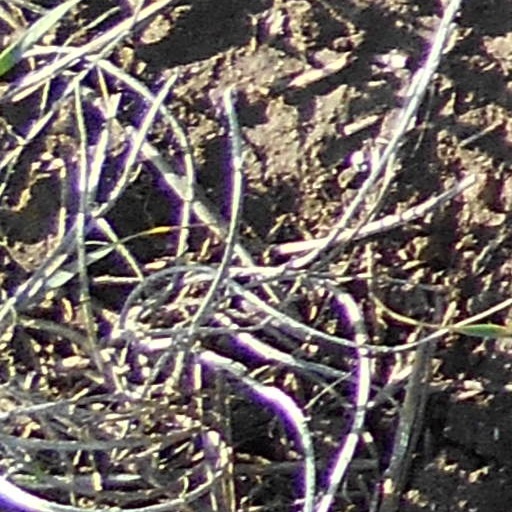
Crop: wheat